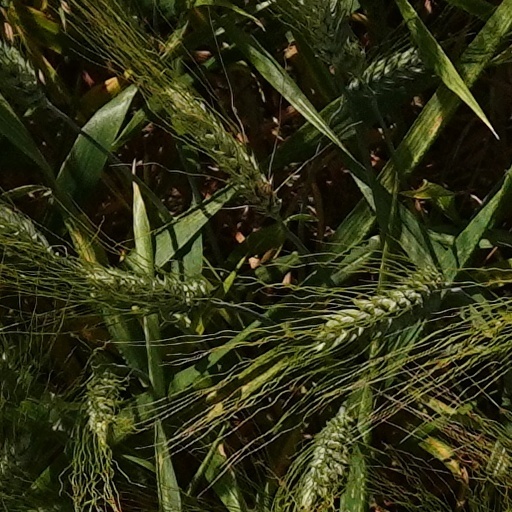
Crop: wheat